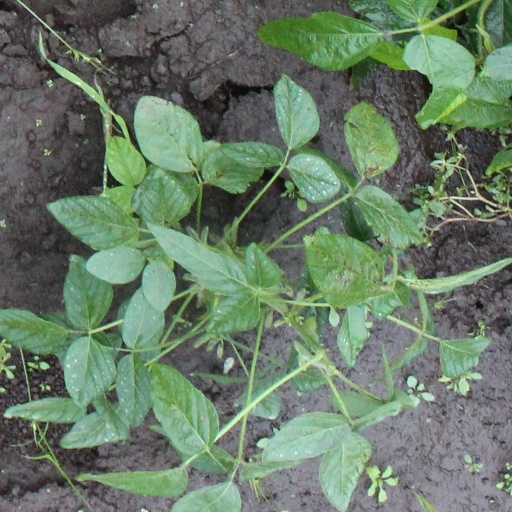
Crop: soybean